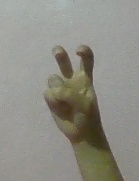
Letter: toot